Mean 18

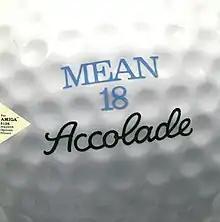
Amiga cover art

Mean 18 is a golf video game designed by Rex Bradford with graphics by George Karalias, both of Microsmiths, and released by Accolade for MS-DOS compatible operating systems in 1986. It was ported to the Amiga, Apple IIGS, Atari ST, and Macintosh. It includes an editor allowing players to create their own courses. In 1989, Atari Corporation published a port for the Atari 7800 console. A version for Atari 8-bit computers was in development in 1989 but was cancelled.